Roman Catholic Diocese of Pienza

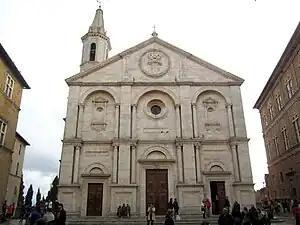
Duomo of Pienza

The architect chosen to carry out Pius II's plans to construct Pienza was Bernardo Rossellino. The change in name of Corsignano was carried out by the Senate of Siena, at the suggestion of Pope Pius, on 1 June 1462. On 29 August 1462, the Feast of the cutting off ("decollazione") of the head of John the Baptist, the completed cathedral was dedicated by Cardinal Guillaume d'Estouteville, Bishop of Ostia, though the Pope personally dedicated the high altar. The cathedral was named the Cathedral of the taking up of the body (Assumption) of the Virgin Mary into heaven. The edifice was damaged by the large earthquake of 26 November 1545, and the apse began to subside, a problem which persists to the present day.